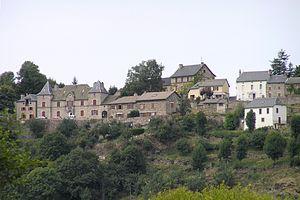
Le village de Chaliers (15) Margeride France
Chaliers est une commune française, située dans le département du Cantal en région Auvergne-Rhône-Alpes.